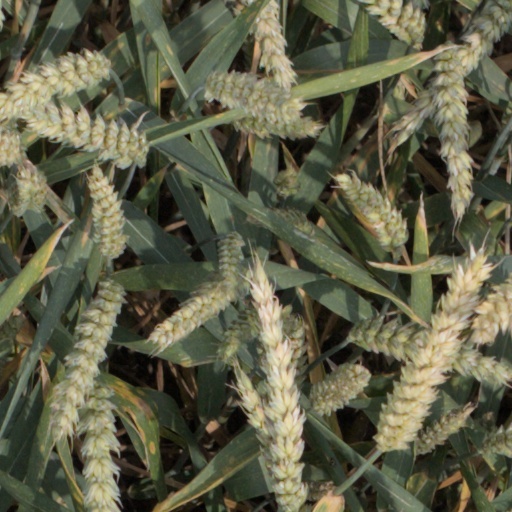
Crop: wheat